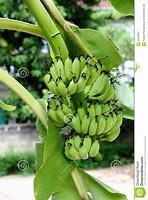
Label: banana